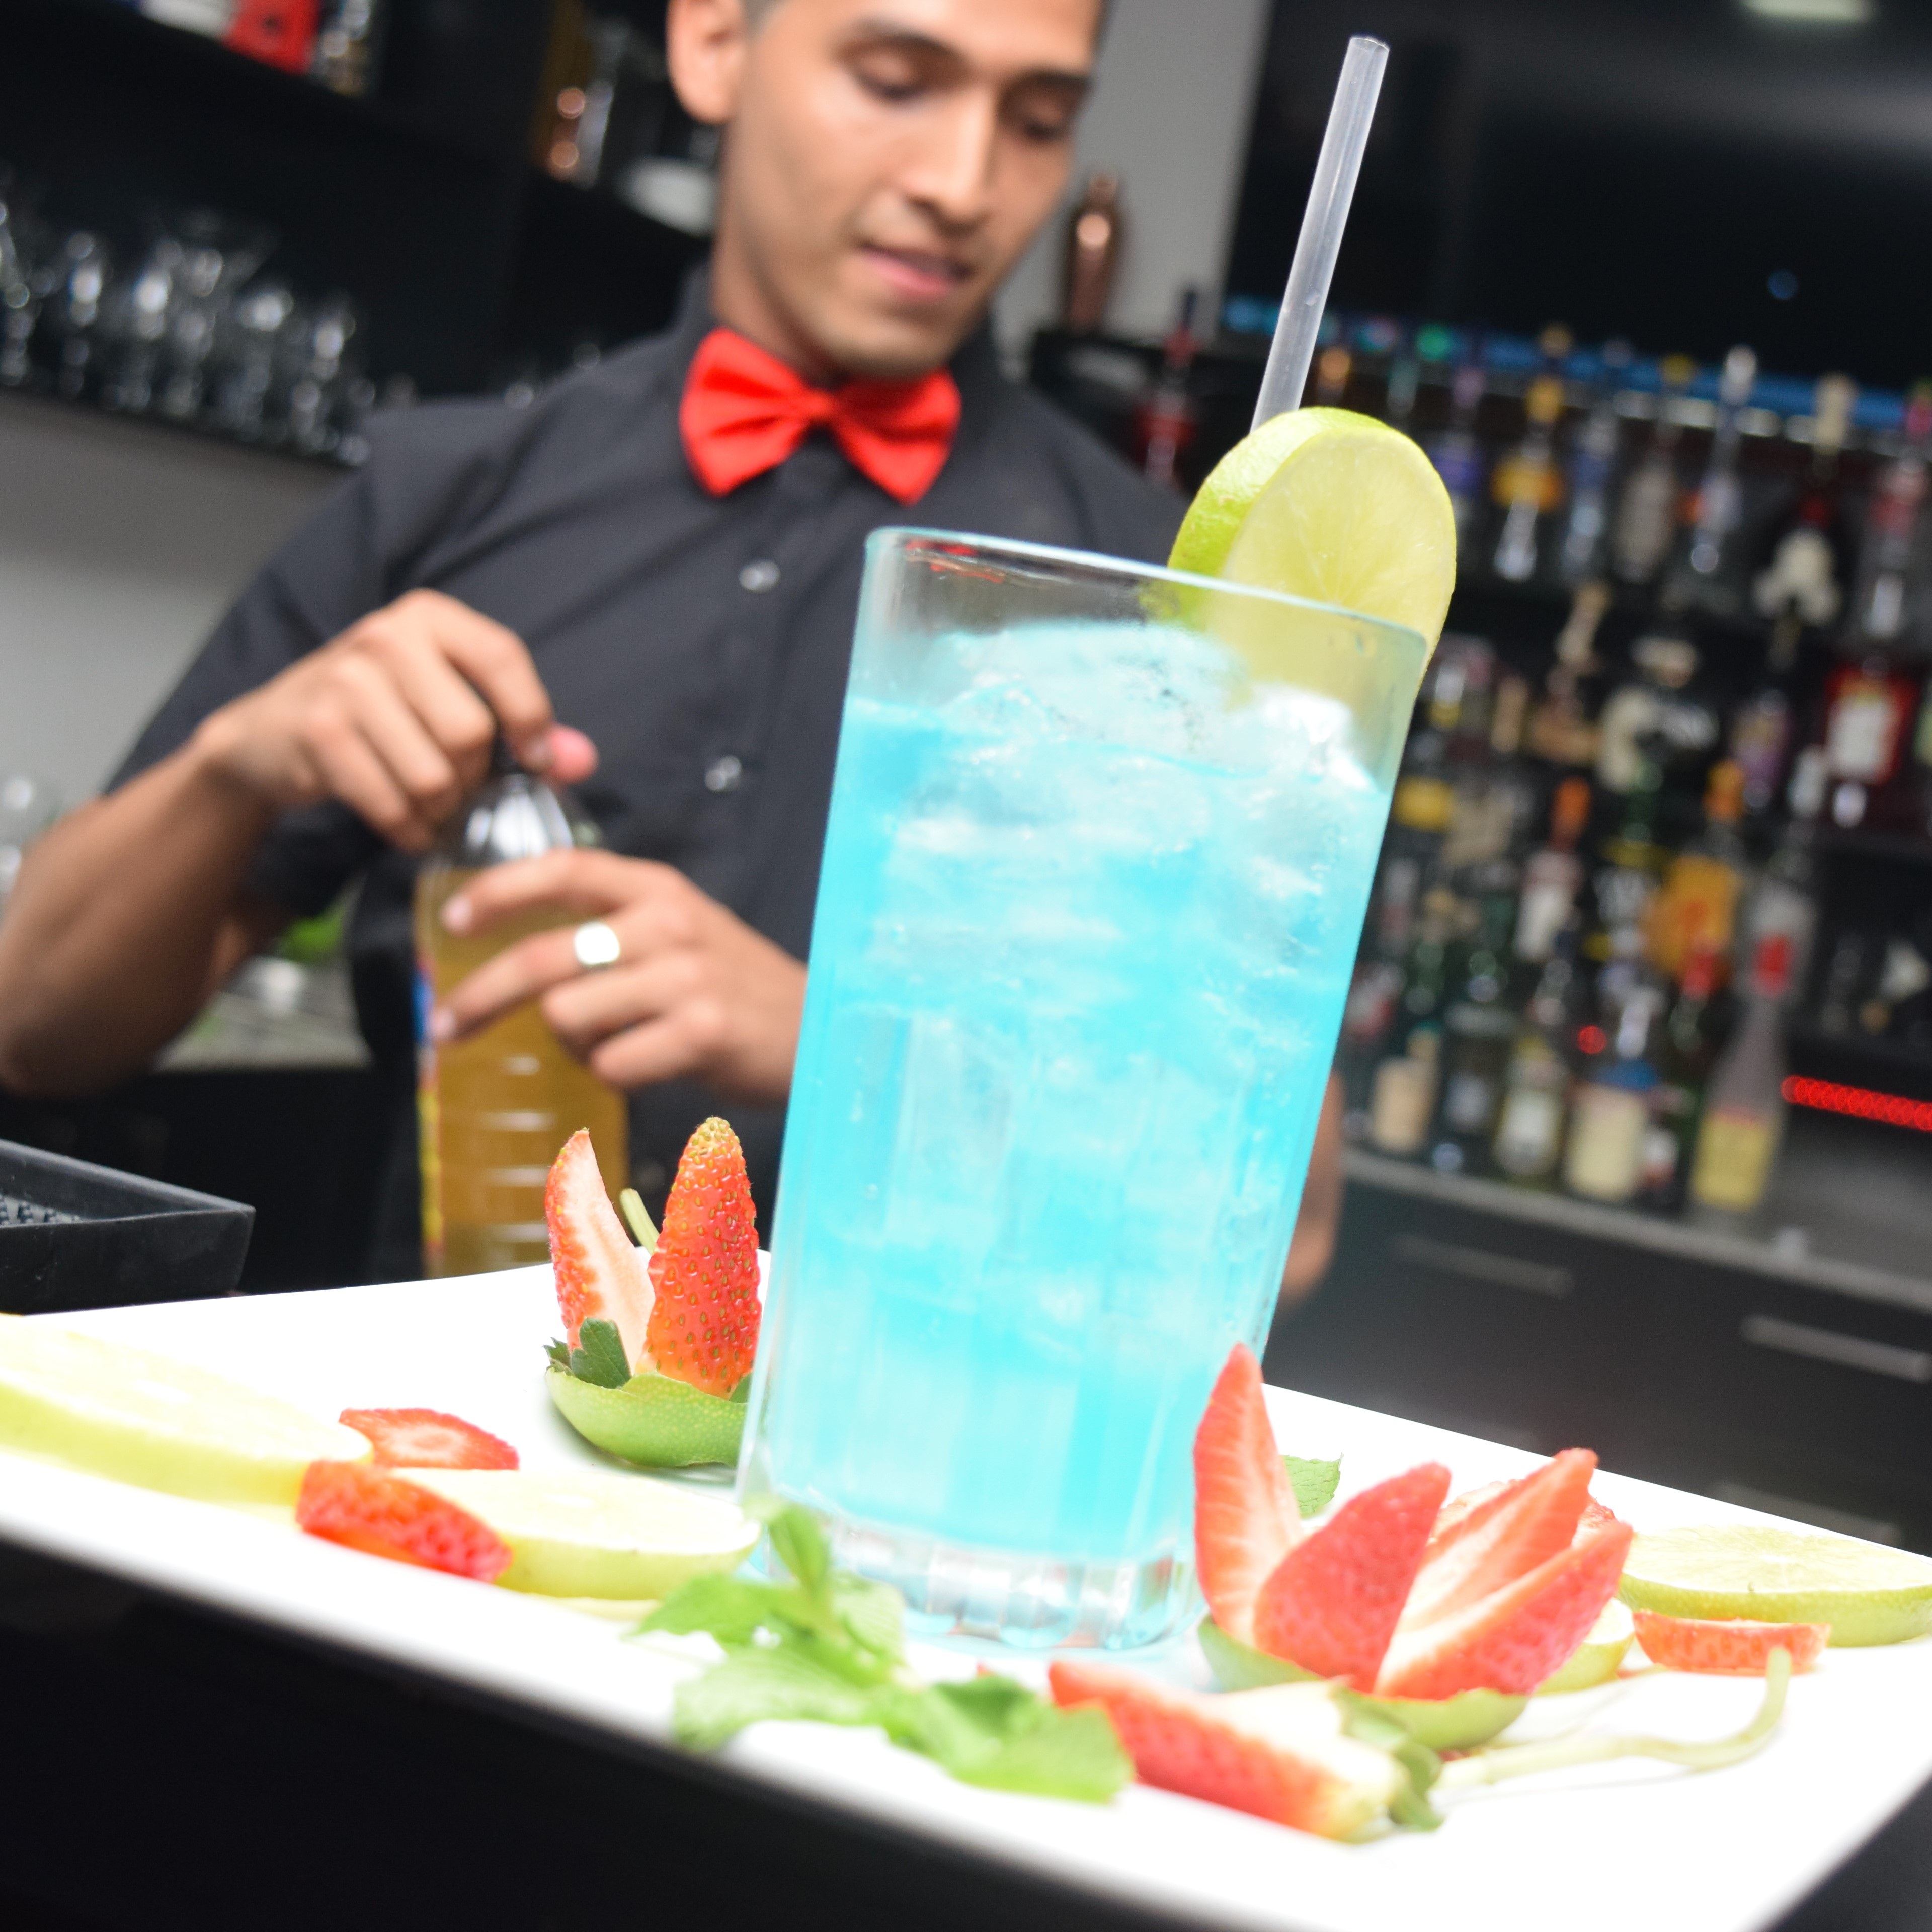
bar, meal, food, drink, waiter, alcohol, cocktail, liquor, drinks, elegant, barman, sense, mixology, of cristal